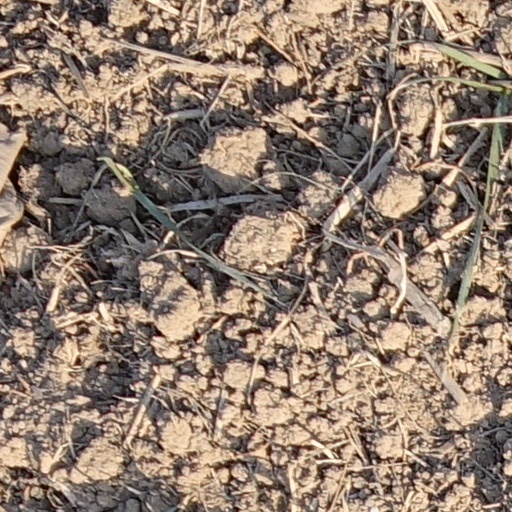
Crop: wheat